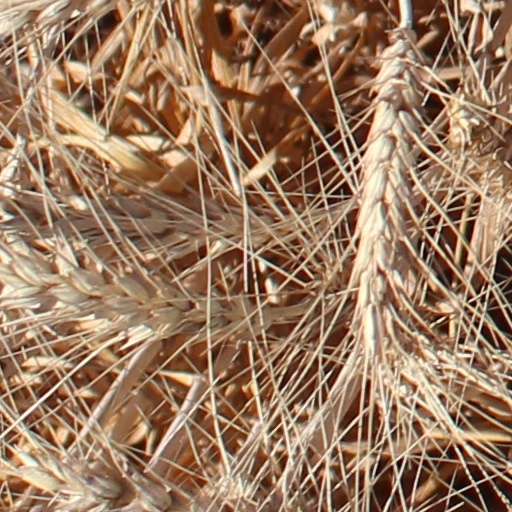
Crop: wheat